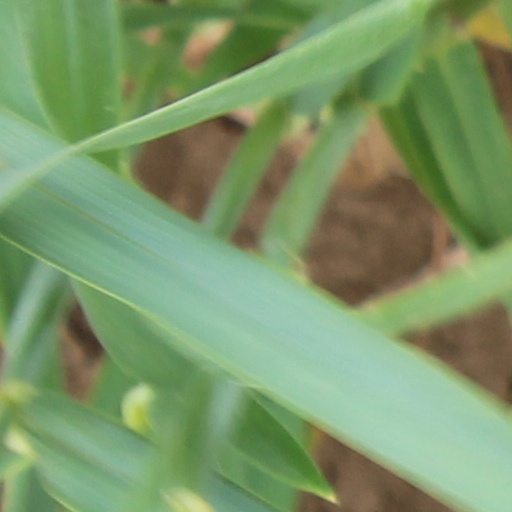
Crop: wheat